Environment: lab
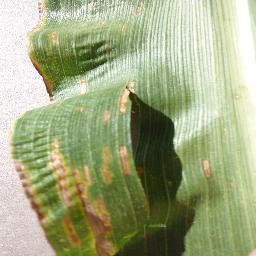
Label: gray_leaf_spot